Lloyd M. Mustin

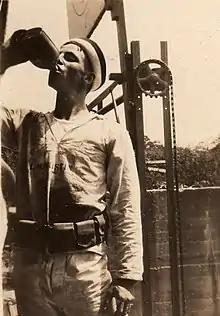
Midshipman Lloyd M. Mustin, 1928

Mustin entered the United States Naval Academy in 1928 and graduated in 1932. His academy classmates included Richard Best, Bruce McCandless, and Henry Munson. After graduation, he was assigned to the cruiser "Augusta" (CA-31). She was commanded in Mustin's time by three future four-star admirals, among them Captain Chester W. Nimitz. He carried Nimitz's lessons with him throughout the remainder of his career.